Para-Methoxymethamphetamine

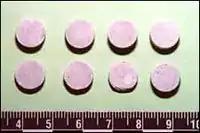
Tablets of PMMA recovered by the U.S. Drug Enforcement Administration

PMMA has been found in tablets and capsules of the MDMA sold as "ecstasy". A number of deaths have been attributed to tablets sold as ecstasy that contained other substances, such as PMMA's structural analog, PMA. Death can occur when an ecstasy user believes they are consuming recreational doses of MDMA, when they are in fact consuming a lethal dose of another substance with similar effects. PMA is of particular concern because it not only causes a release of serotonin but also acts as a monoamine oxidase inhibitor (MAOI); if it is used in combination with MDMA or another MDMA-like substance, serotonin syndrome can result.